HMS Bellerophon (1907)

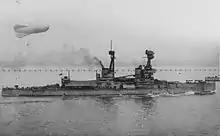
"Bellerophon" underway, 1918, with a kite balloon in the upper left background

During June–September 1917, "Bellerophon" served as the junior flagship of the 4th BS, flying the flag of Rear-Admiral Roger Keyes and then Rear-Admiral Douglas Nicholson, while the regular flagship, , was being refitted. The ship was present in Scapa Flow when the battleship 's magazines exploded on 9 July and her boats rescued two of the three survivors. A large piece of wreckage landed on her deck. Captain Vincent Molteno assumed command on 13 February 1918. Along with the rest of the Grand Fleet, she sortied on the afternoon of 23 April after radio transmissions revealed that the High Seas Fleet was at sea after a failed attempt to intercept the regular British convoy to Norway. The Germans were too far ahead of the British, and no shots were fired. Captain Francis Mitchell relieved Molteno on 12 October. The ship was present at Rosyth, Scotland, when the German fleet surrendered on 21 November and "Bellerophon" became a gunnery training ship in March 1919 at the Nore as she was thoroughly obsolete in comparison to the latest dreadnoughts. Mitchell was relieved by Captain Humphrey Bowring on 15 March. She was replaced as a training ship by her sister ship, , on 25 September and was reduced to reserve at Devonport where "Bellerophon" began a refit that lasted until early January 1920. The ship was scheduled for disposal in March 1921 and listed for sale on 14 August. "Bellerophon" was sold to the Slough Trading Co. on 8 November 1921 for £44,000 and was resold to a German company in September 1922. The ship departed Plymouth, under tow, for Germany on 14 September and was subsequently broken up.